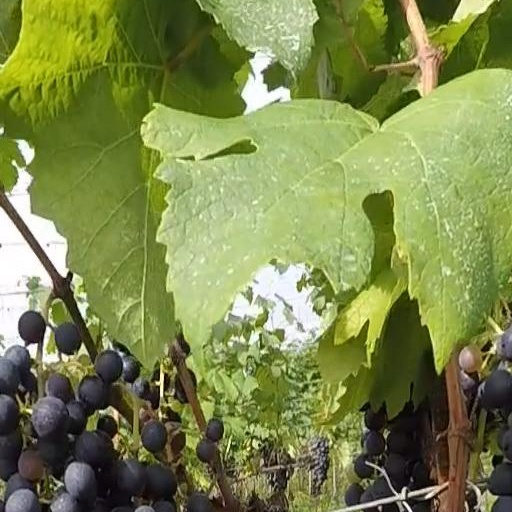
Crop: grape